Plum Baby

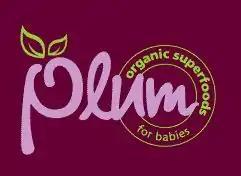
Plum Baby logo

Plum Baby was a United Kingdom company producing organic food for babies, based in Taplow.